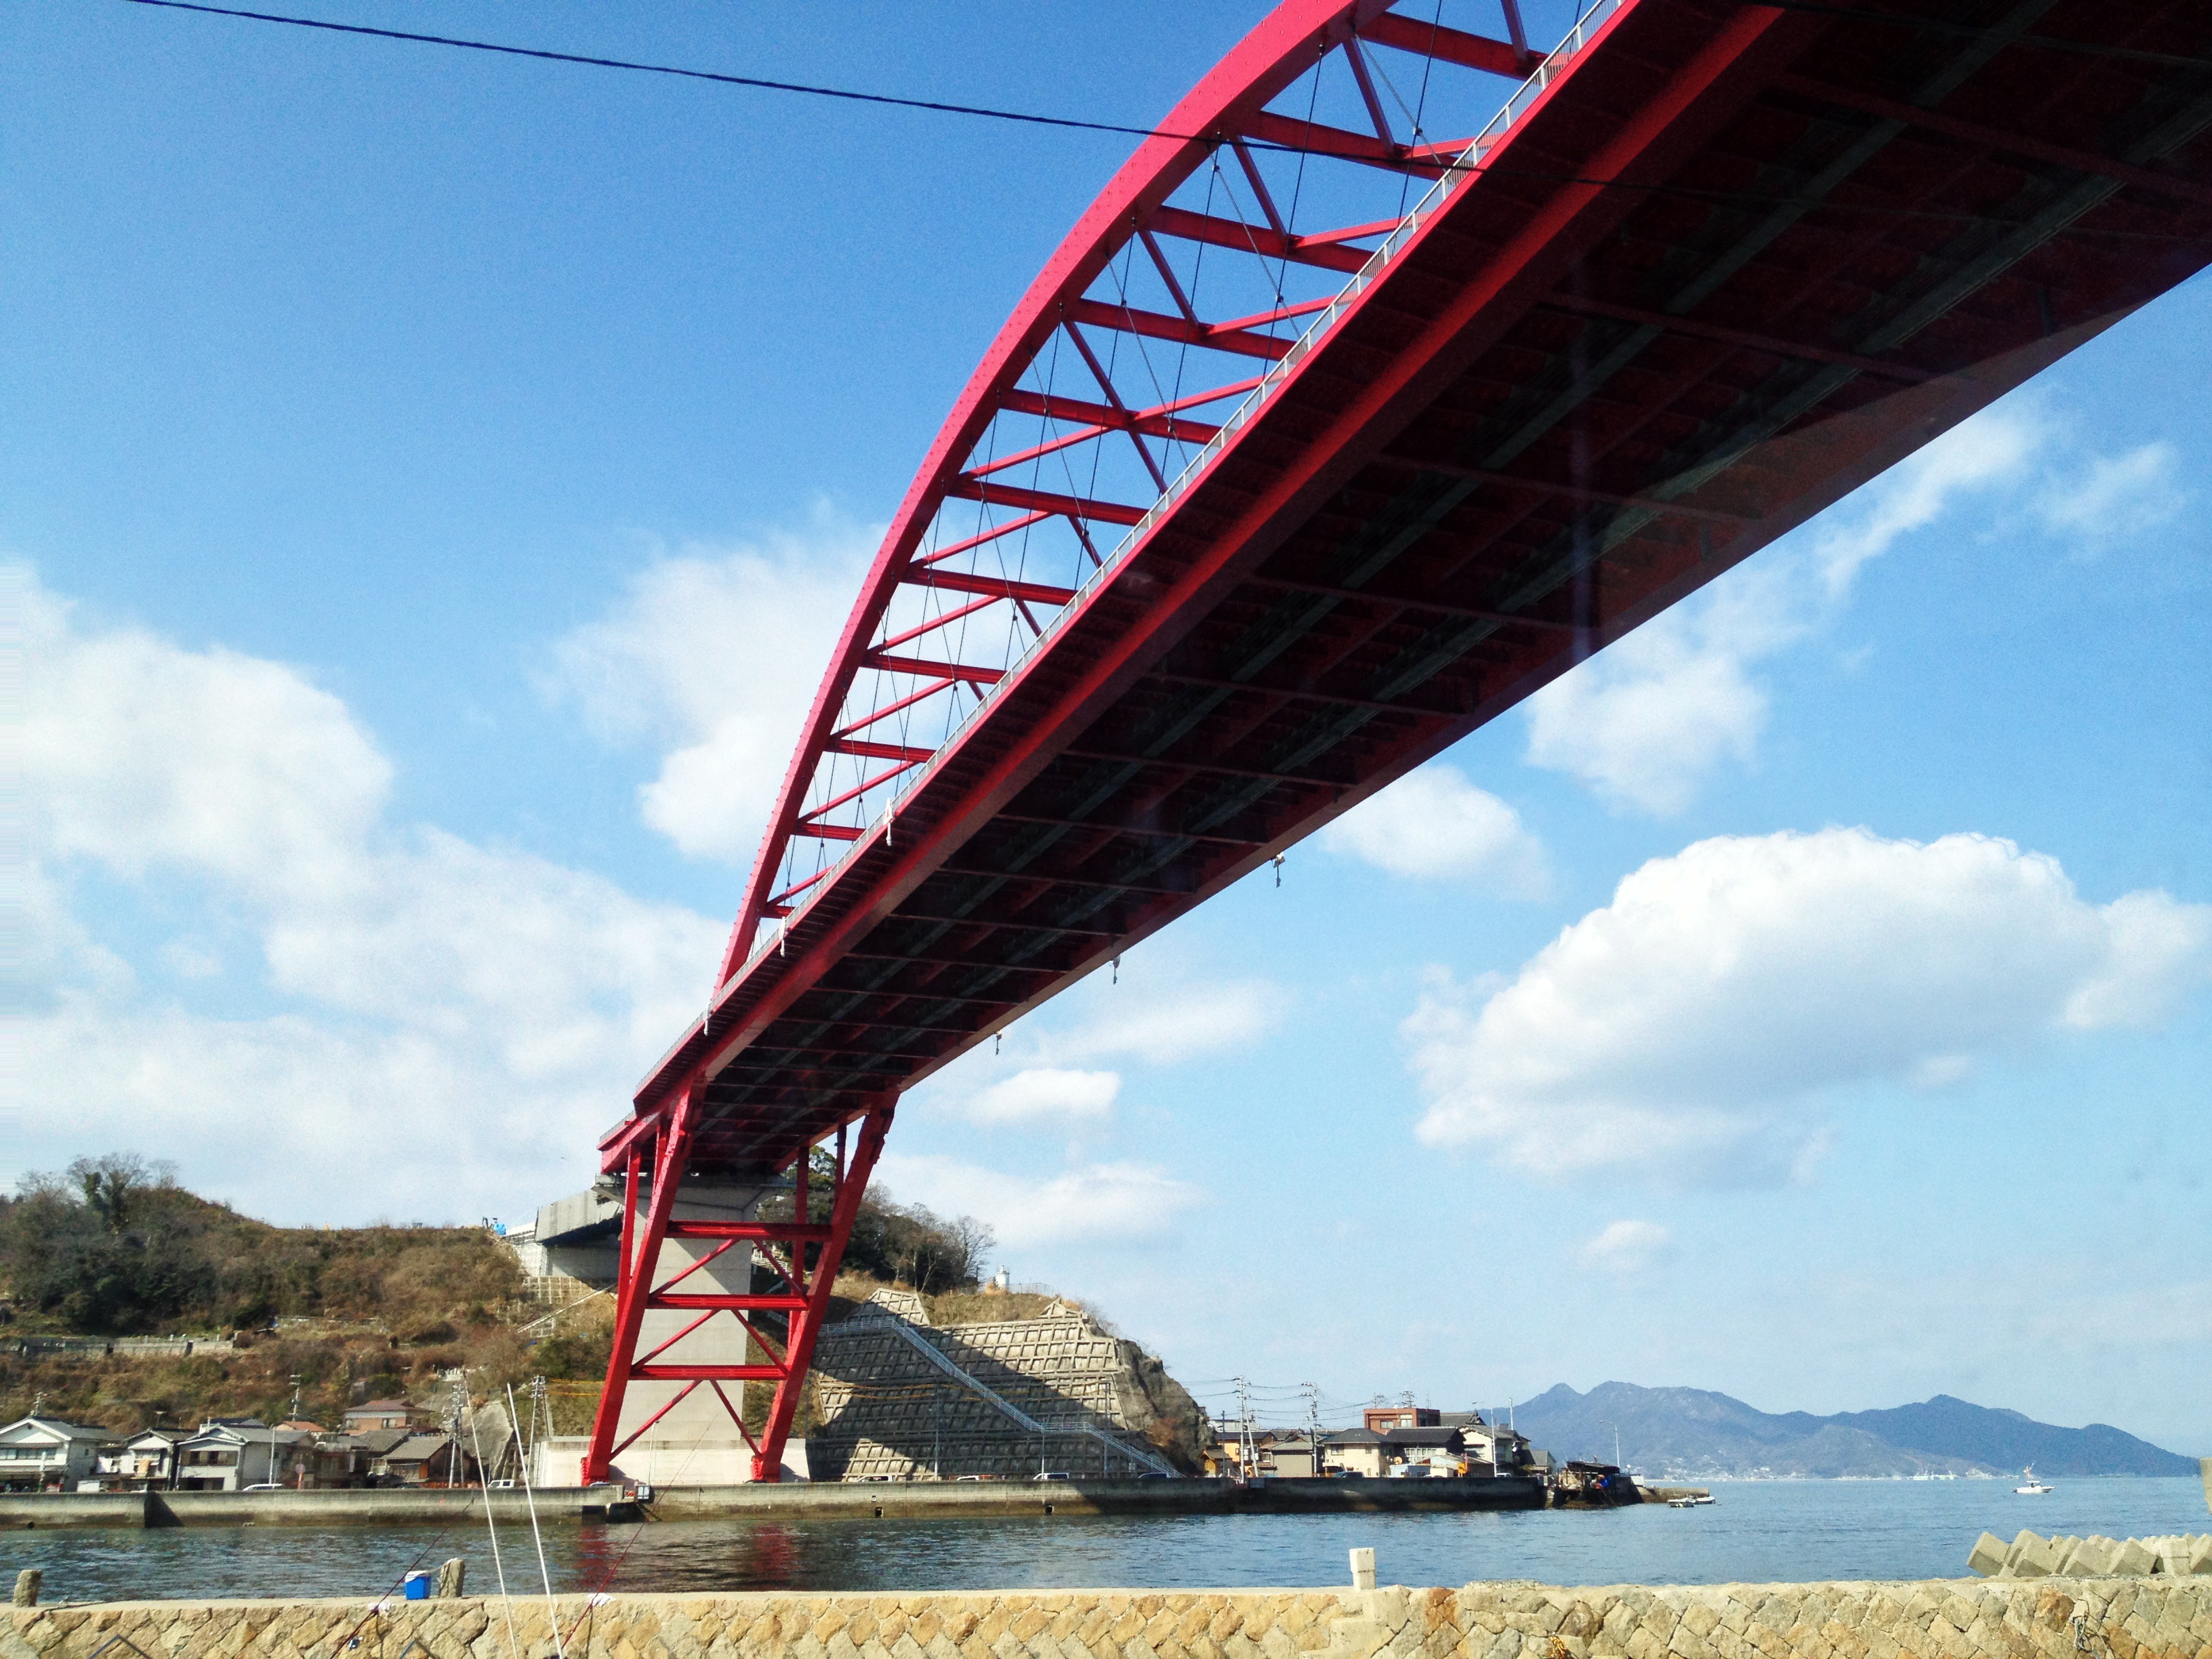
coast, bridge, vehicle, tower, mast, cable stayed bridge, sound oedo, ws